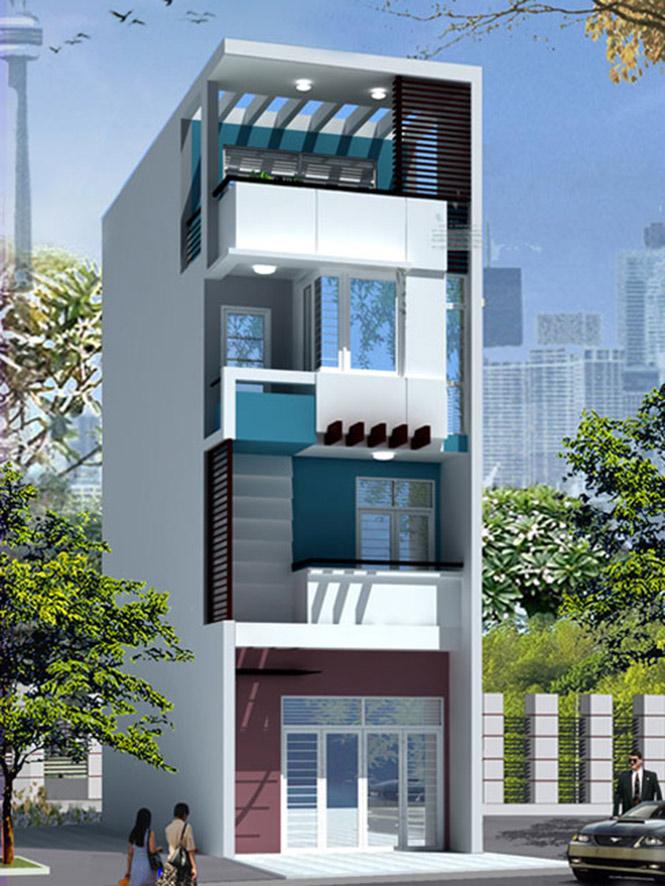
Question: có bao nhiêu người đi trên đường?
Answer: có ba người đi trên đường